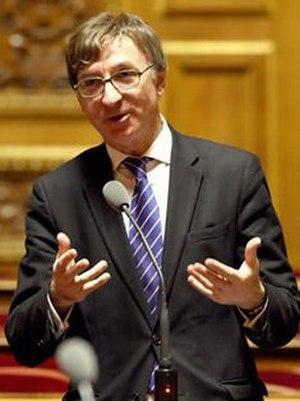
Portrait du sénateur Bernard Fournier au Sénat
Cet article donne la liste des 348 sénateurs de la période comprise entre les deux élections sénatoriales, soit élus à l'issue des élections sénatoriales de 2011 ou 2014, soit suppléant les élus ayant été nommés au gouvernement ou décédés, soit élus à l'occasion d'élections sénatoriales partielles.
Bernard Fournier, né le 13 septembre 1946 à Saint-Étienne, est un homme politique français.
Cet article donne la liste des 348 sénateurs de la période comprise entre les deux élections sénatoriales, soit élus à l'issue des élections sénatoriales de 2014 ou 2017, soit suppléant les élus ayant été nommés au gouvernement ou décédés, soit élus à l'occasion d'élections sénatoriales partielles.